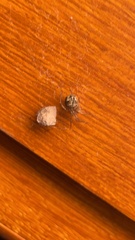
Species: Parasteatoda_tepidariorum